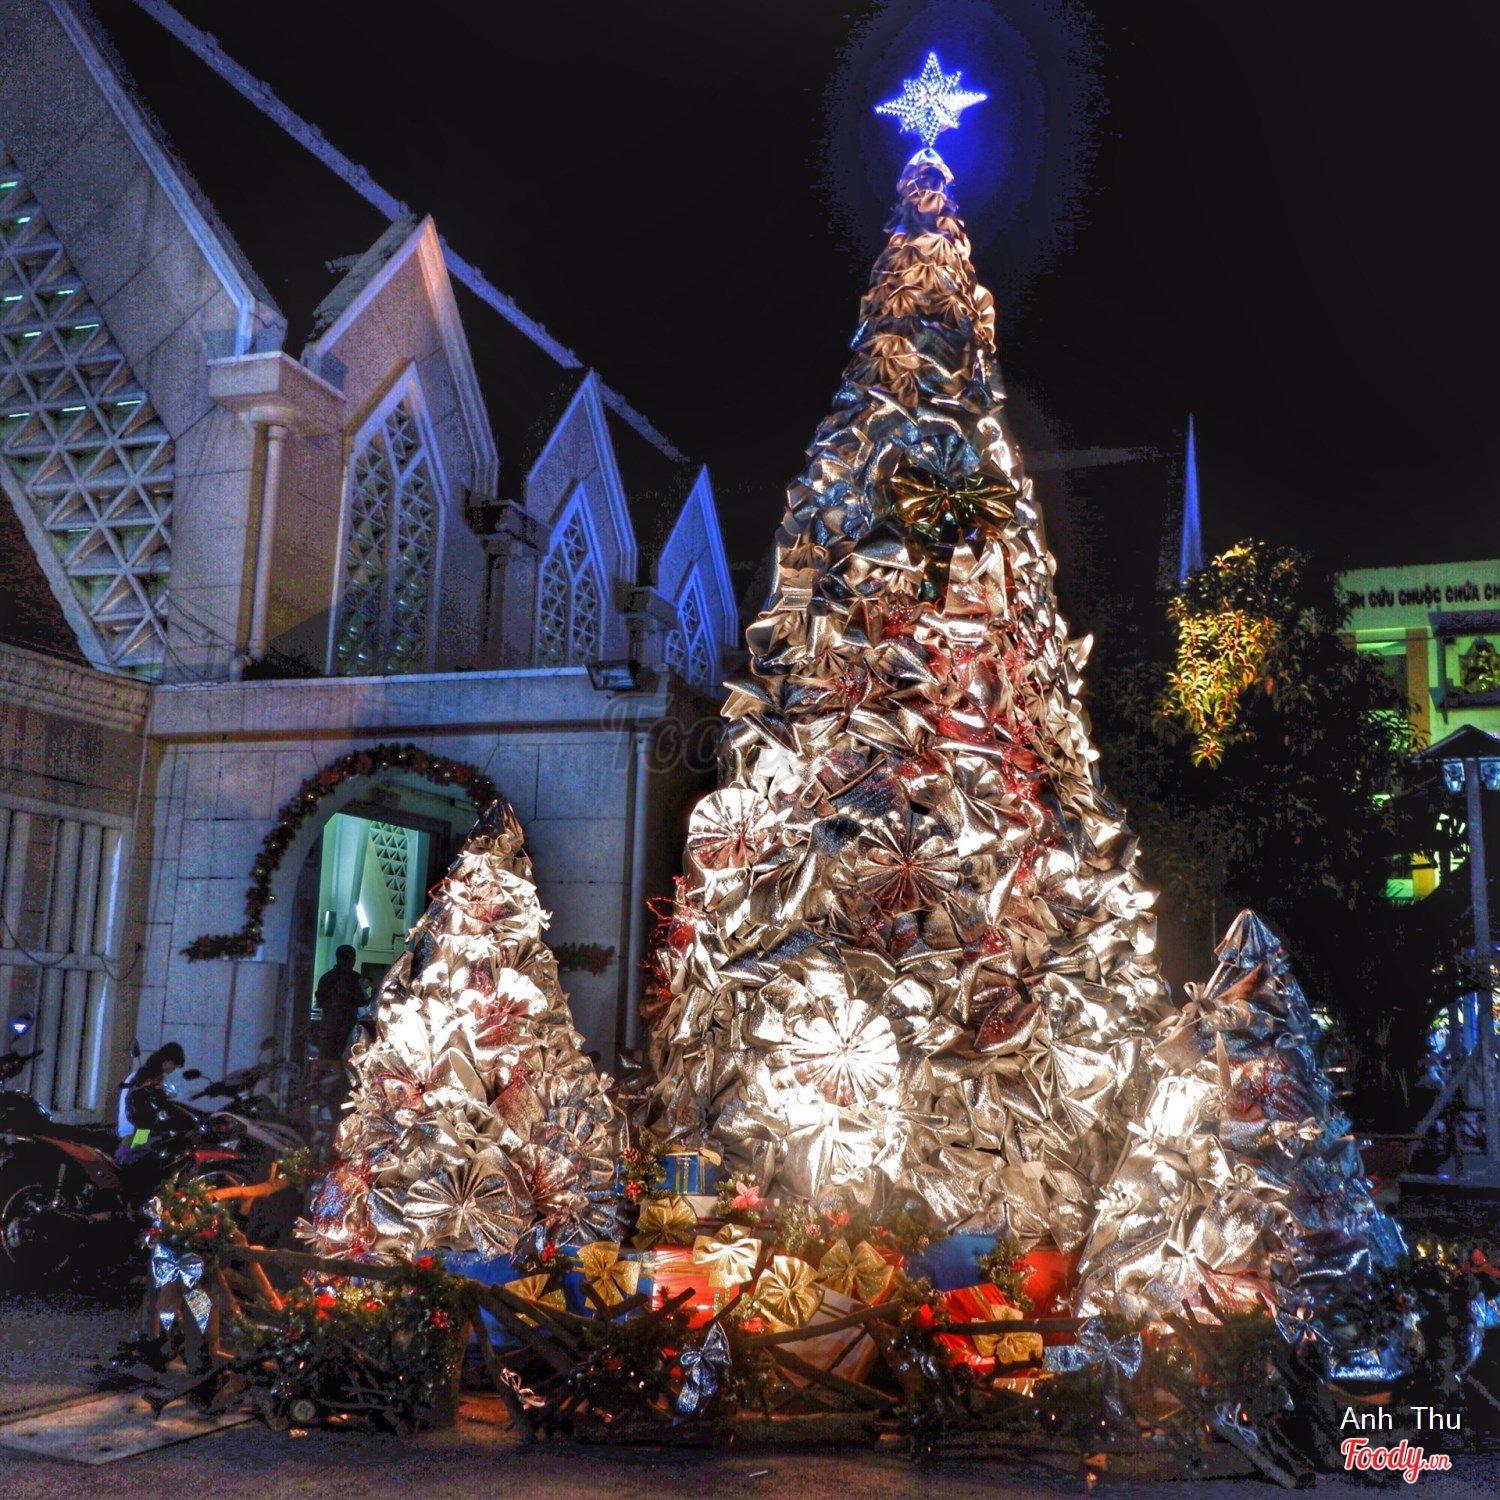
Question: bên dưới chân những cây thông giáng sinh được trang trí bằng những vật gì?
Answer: những hộp quà